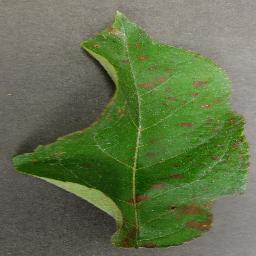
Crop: apple
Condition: cedar_rust